Paris-Saclay

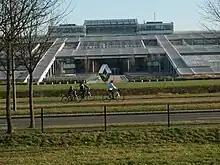
Technocentre Renault, the largest Research and Development centre in France.

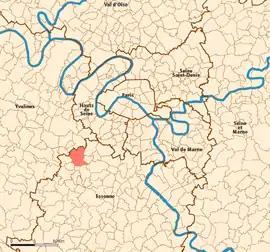
Saclay map

The area, located in the cities of Orsay and Gif-sur-Yvette, includes the main campus of Paris-Saclay University, which has 15,000 students in the area, with its graduate schools "CentraleSupélec" and the "École normale supérieure Paris-Saclay", its Faculty of Science, its Polytechnic University School and the Paris-Saclay University Institute of Technology. There should then be around 8,100 staff, 5,000 students for engineering schools and 8,000 students only in the university's faculty of science.